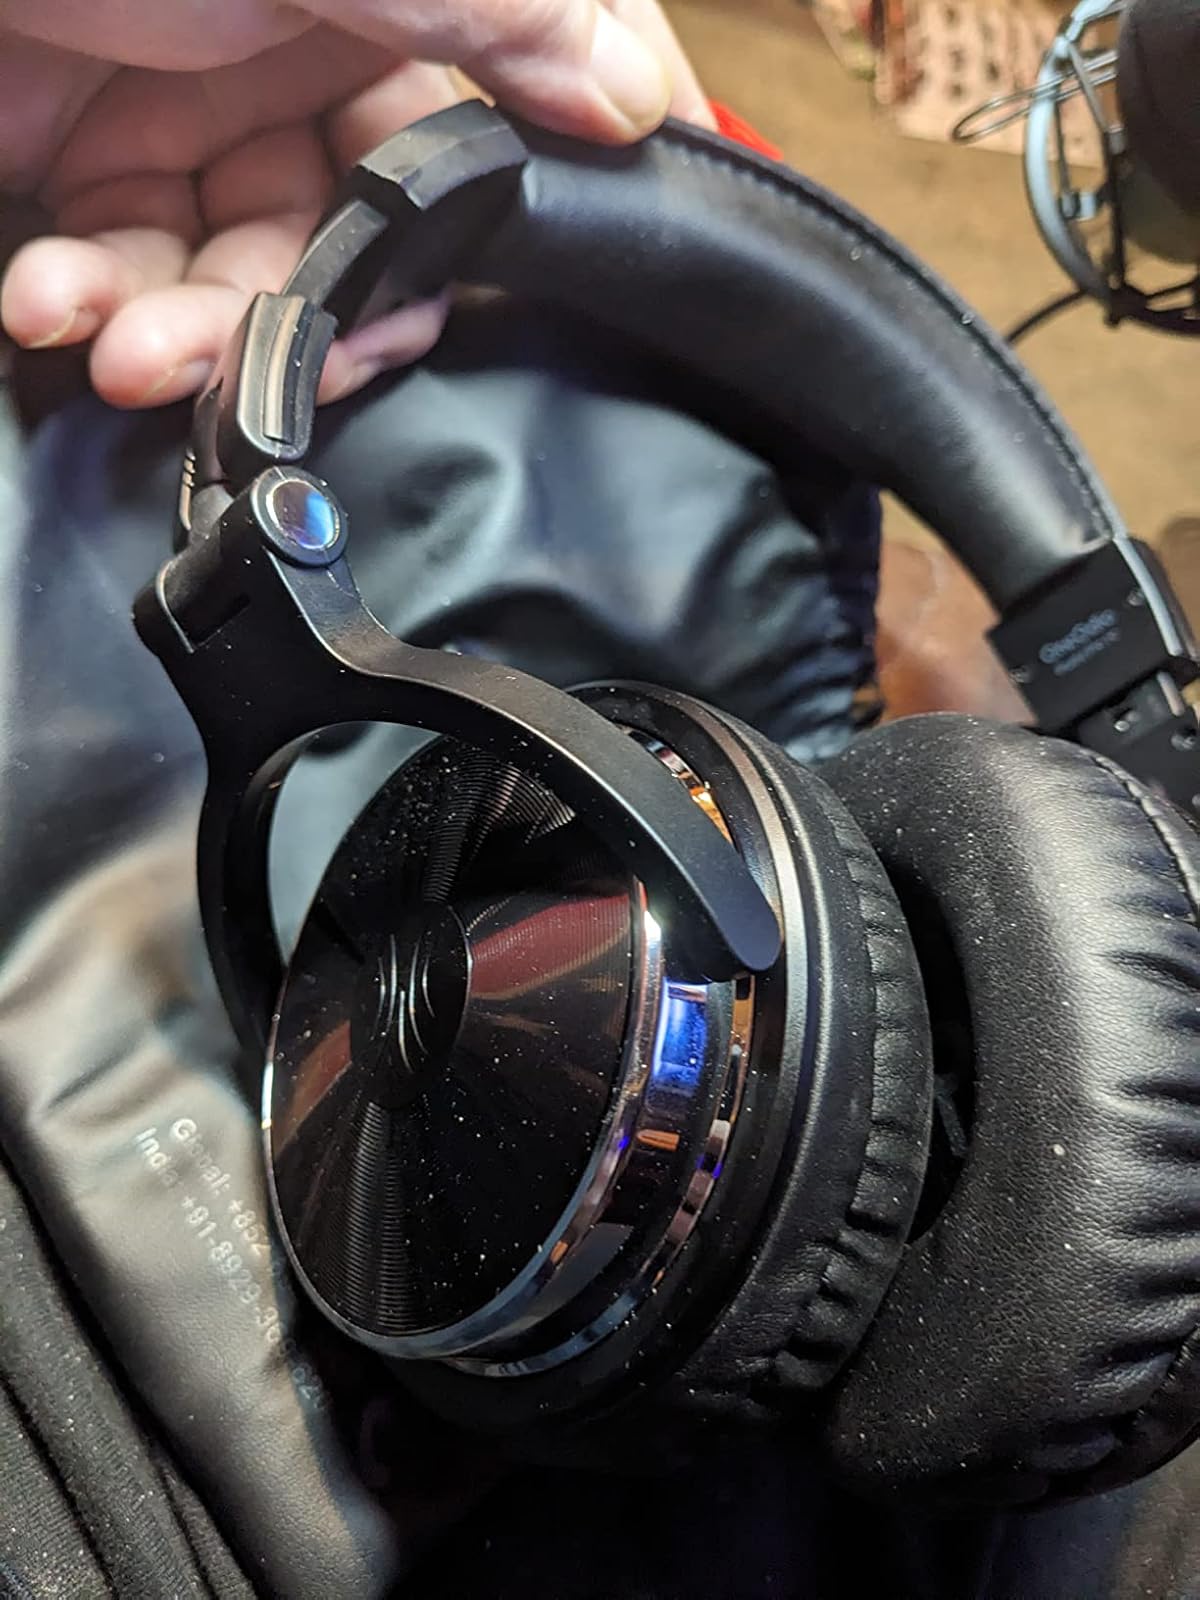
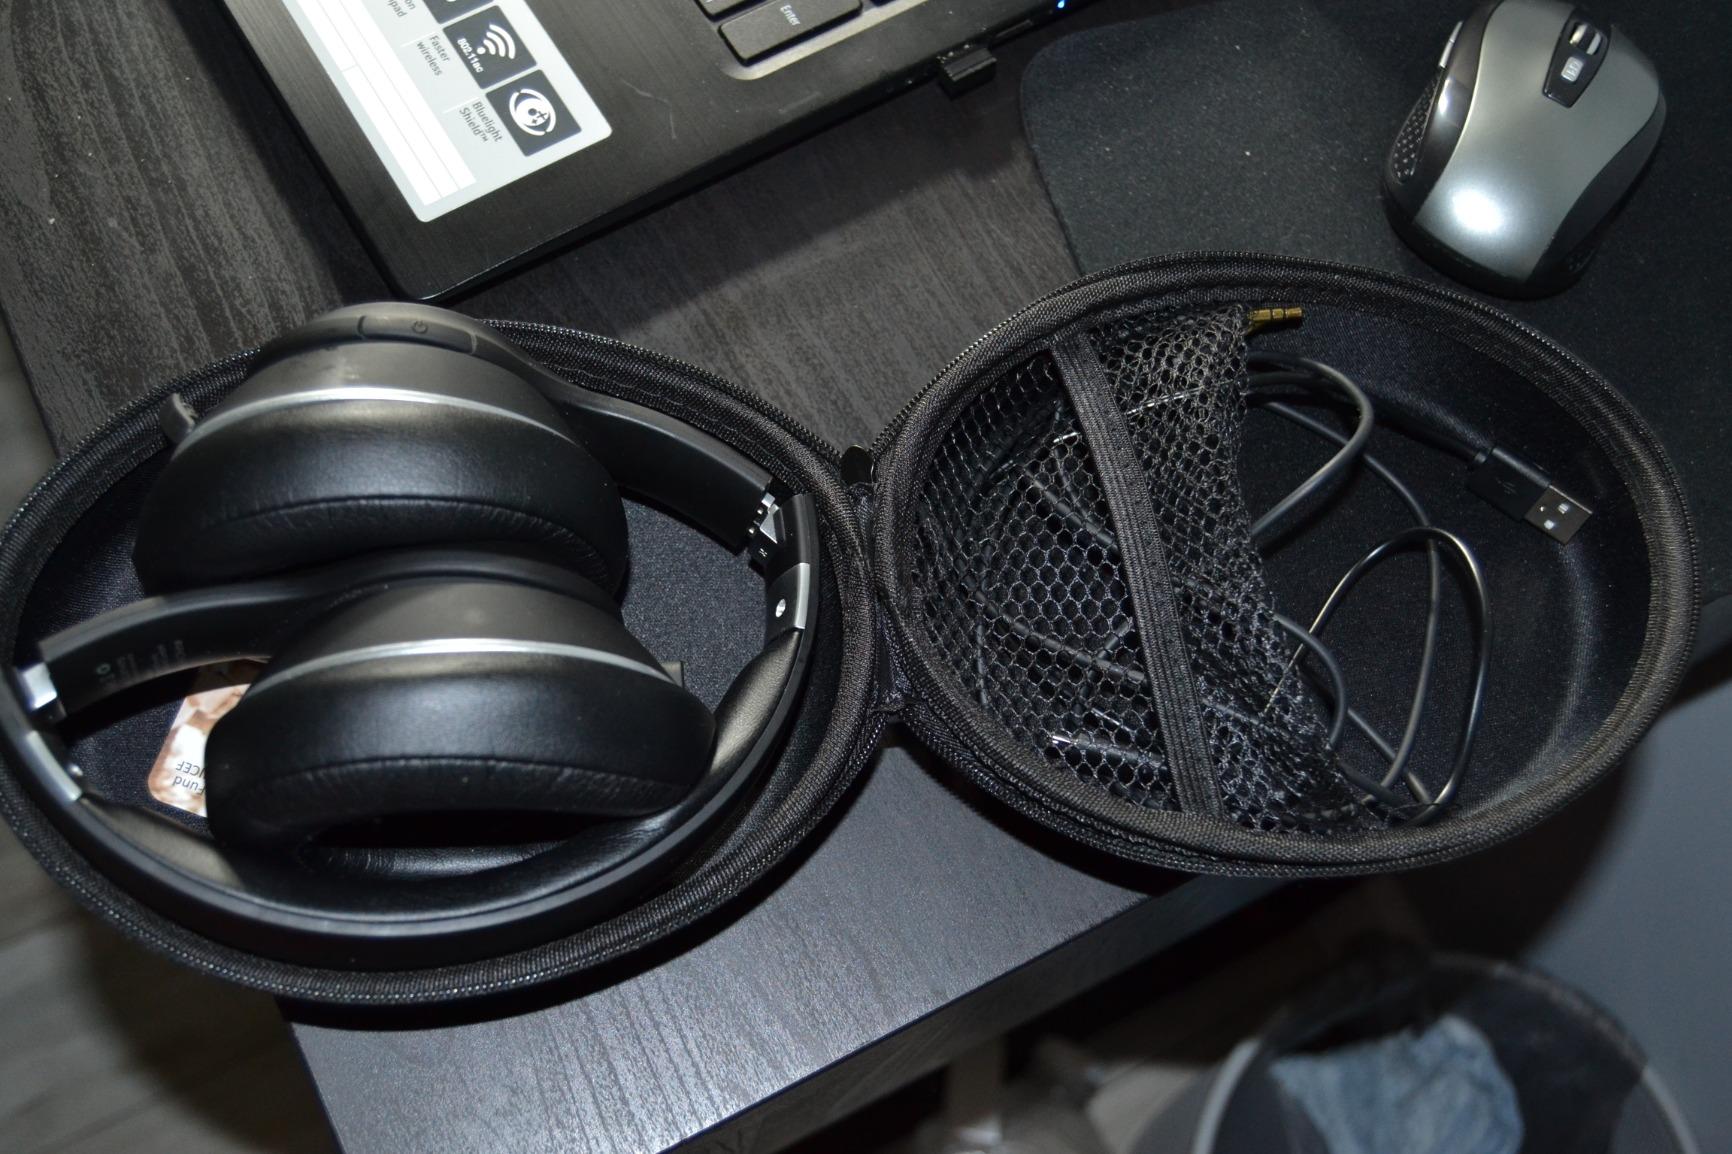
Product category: headphones
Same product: no